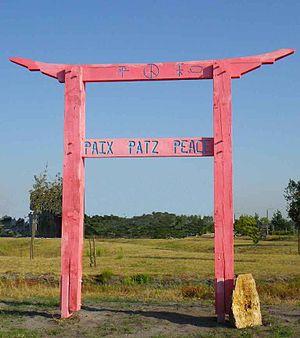
Torii, symbole de Paix devant le site du laser Mégajoule.
Le projet Laser Mégajoule, ou LMJ, est un des principaux éléments du programme militaire français Simulation, destiné à assurer la pérennité de la dissuasion nucléaire de la France après l'arrêt définitif des essais nucléaires en conditions réelles.